Kevin Proctor

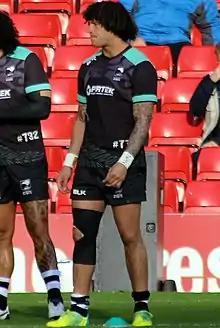
Proctor warming up with the Kiwis ahead of the Four Nations Final at Anfield in 2016

On 2 November, Proctor was released from his contract with the Storm and signed a 4-year deal with the Gold Coast Titans starting in 2017, an ideal signing for the club after losing senior forwards Greg Bird and Luke Douglas to the Super League and the retirement of hooker Nathan Friend. Proctor commented about the signing, "This is a great opportunity to return home to the Gold Coast with my young family to be closer to all of our family. It has been a long process and I needed to feel comfortable with the decision as I have had a successful time at the Melbourne Storm and made some great friends but now I am looking forward to joining Neil and the Titans players and contributing to the team's success."